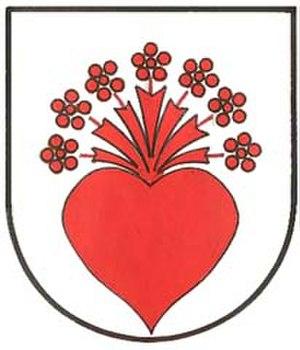
Wulkaprodersdorf est une commune autrichienne du district d'Eisenstadt-Umgebung dans le Burgenland.